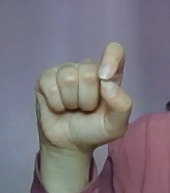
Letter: fa